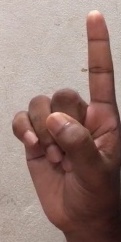
ASL sign: 1